Megascolia procer

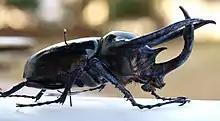
The Atlas beetle, "Chalcosoma atlas" (male shown), is the host for "M. procer".

The species is a parasitoid of the scarabaeid Atlas beetle, "Chalcosoma atlas". The wasp paralyzes a beetle grub with its sting, then lays an egg on it and buries it in an underground cell. When the wasp larva hatches, it consumes its still-living host before pupating inside its remains.